Arctic Monkeys

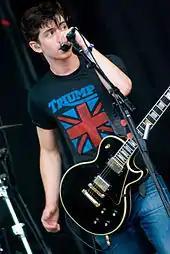
Lead vocalist Alex Turner at Lollapalooza in Chicago, August 2011

After a brief hiatus during which Turner toured and recorded with his side project the Last Shadow Puppets, the band recorded half the album at Rancho De La Luna recording sessions with Josh Homme of Queens of the Stone Age in early autumn, 2008, and half in the New York sessions with James Ford in spring, 2009, following their January tour of New Zealand and Australia. During this tour, lead single "Crying Lightning", along with "Humbug" songs "Pretty Visitors", "Dangerous Animals" and "Potion Approaching" (then known as "Go-Kart"), was debuted live. It was later revealed by Matt Helders in a video diary that the album would consist of 14 tracks and that Turner would stay in New York to oversee the mixing of the material. However, the final track listing, revealed on 1 June 2009, listed only 10.